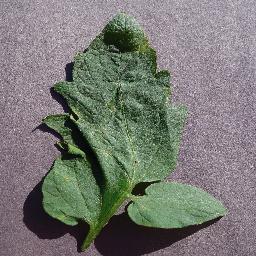
Label: Tomato___Target_Spot